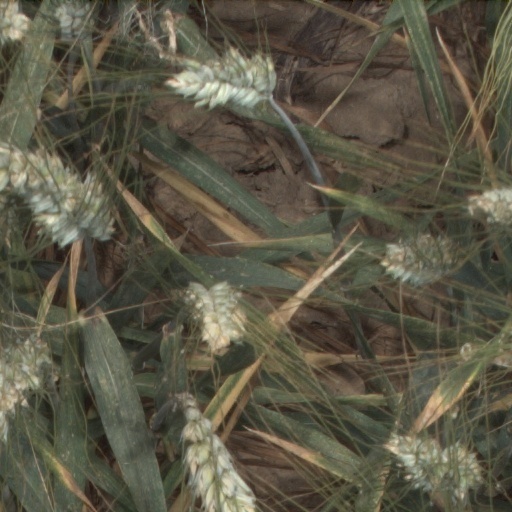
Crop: wheat